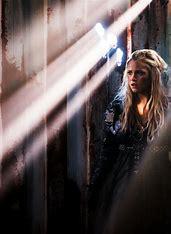
Brand: Clarks
Model: 100